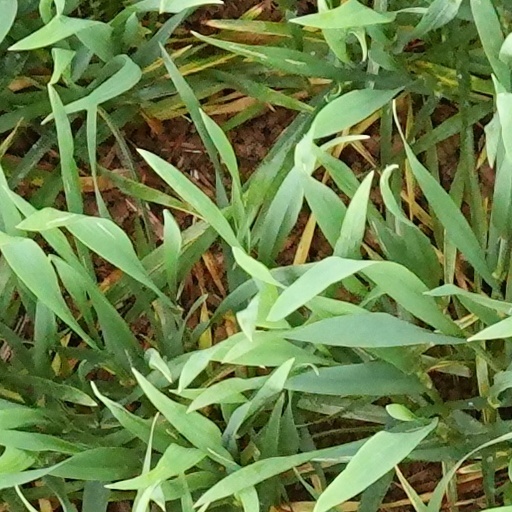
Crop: wheat